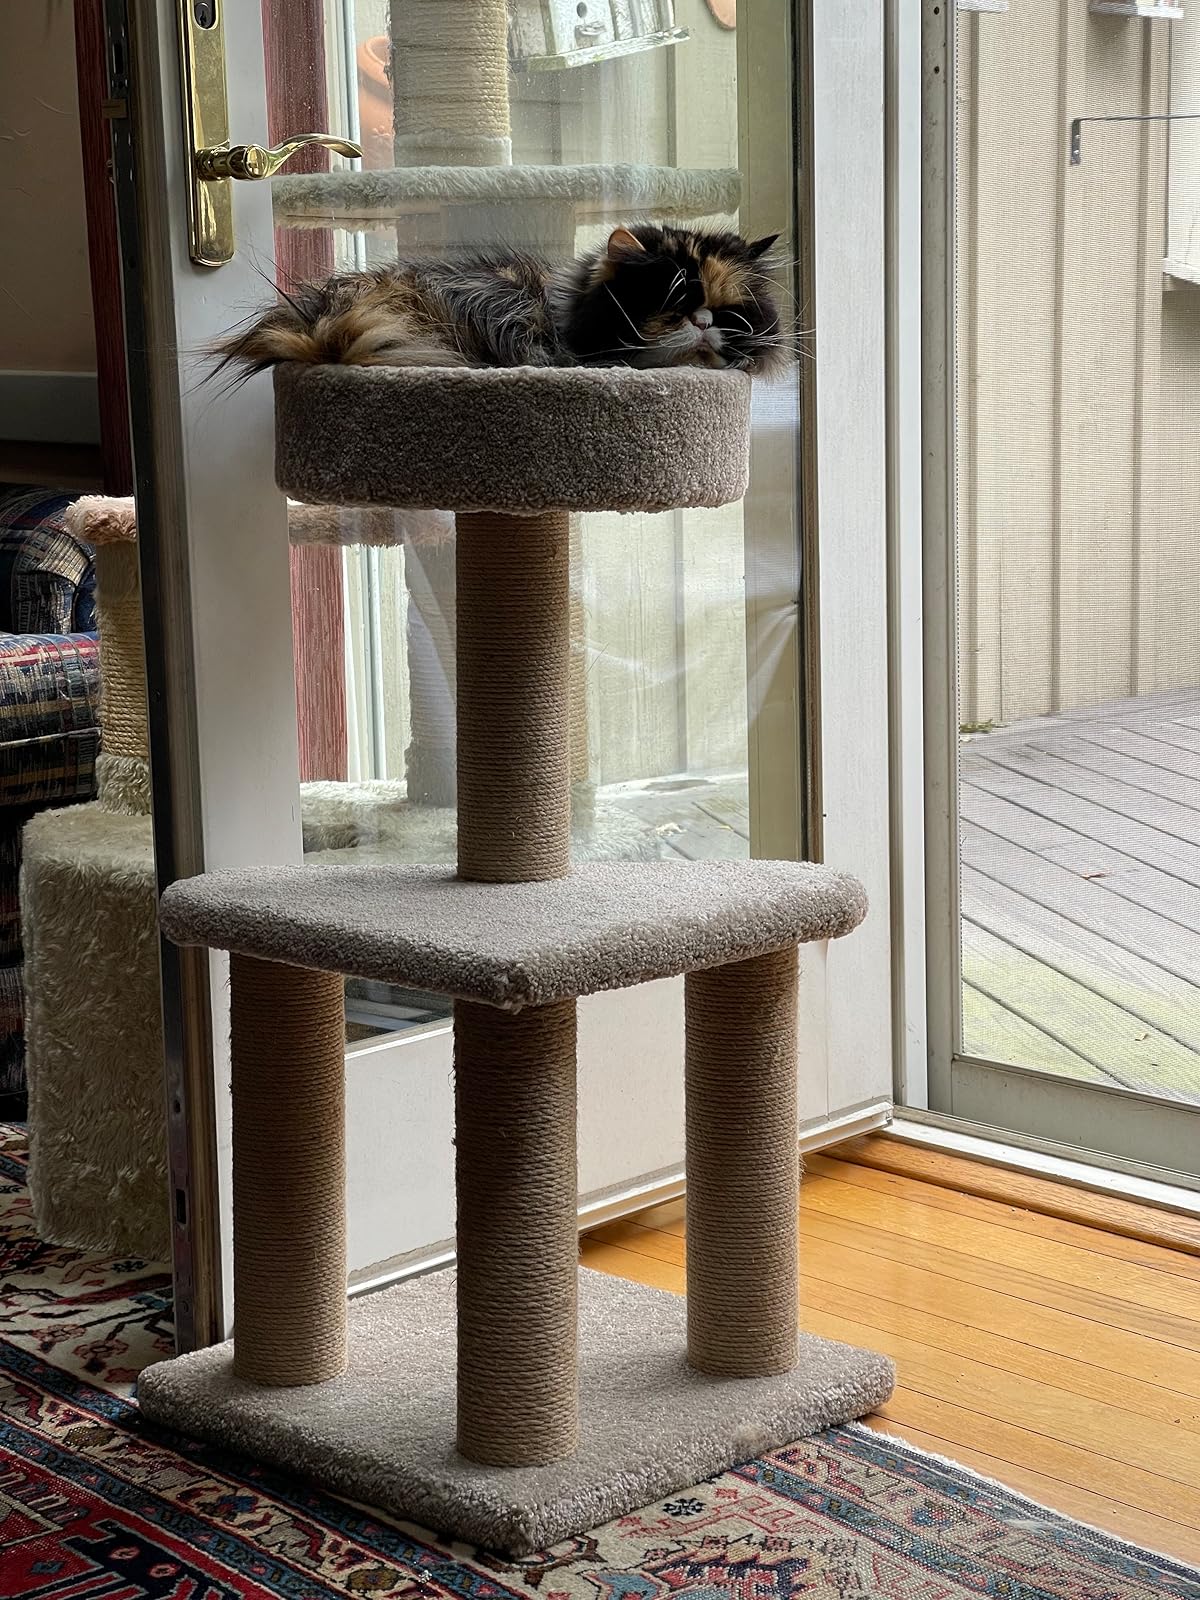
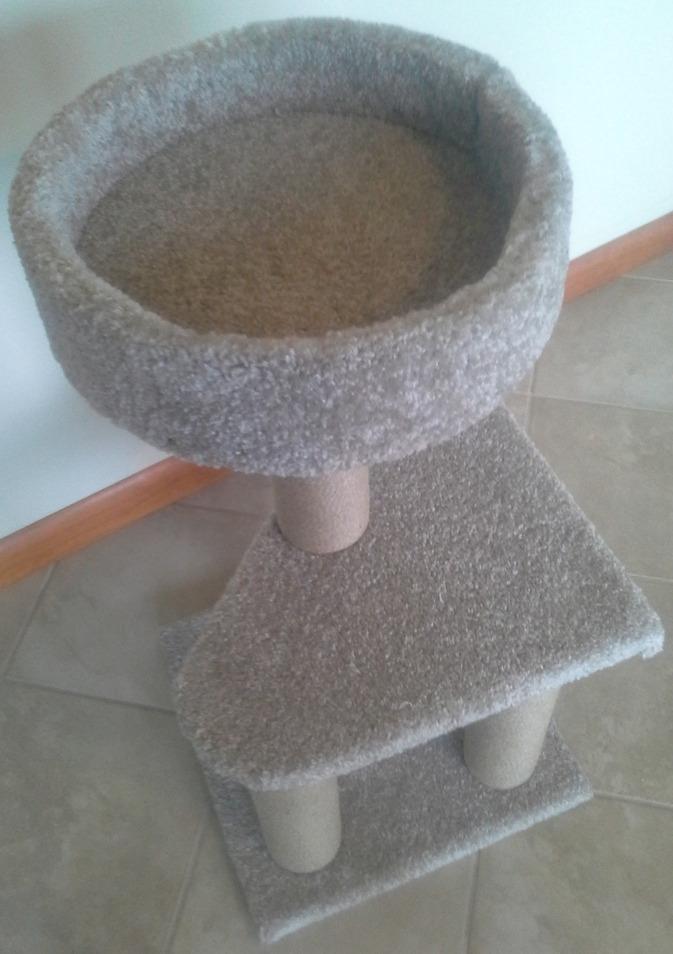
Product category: items_cat tree
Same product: yes